Le Mesnil-Rogues

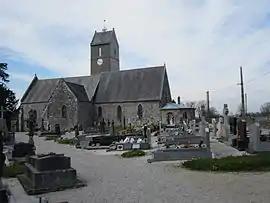
The church of Saint-Laurent

Le Mesnil-Rogues is a former commune in the Manche department in Normandy in north-western France. On 1 January 2019, it was merged into the new commune Gavray-sur-Sienne.